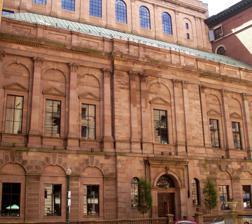
Building: Boston Athenæum
Country: United States of America
Year built: 1807
Independent membership library in the U.S. Boston Athenæum 42°21′28.96″N 71°3′43.77″W / 42.3580444°N 71.0621583°W / 42.3580444; -71.0621583 Location Boston , Massachusetts , U.S., United States Type Private Established 1807 Branches 1 Collection Size 500,000+ Access and use Circulation 17,725 (FY 2016) Population served 4,345 (Membership, 2016) Other information Director Leah Rosovsky Employees 67 Website bostonathenaeum.org U.S. National Register of Historic Places U.S. National Historic Landmark U.S. Historic district Contributing property The Boston Athenæum building today, as designed by Edward Clarke Cabot with additions by Henry Forbes Bigelow Location 10-1/2 Beacon Street, Boston, Massachusetts Built 1847 Architect Edward Clarke Cabot ; Bigelow & Wadsworth Architectural style Neoclassical , Renaissance Revival Website bostonathenaeum.org Part of Beacon Hill Historic District ( ID66000130 ) NRHP reference No. 66000132 Significant dates Added to NRHP October 15, 1966 Designated NHL December 21, 1965 Designated CP October 15, 1966 The Boston Athenaeum is one of the oldest independent libraries in the United States. It is also one of a number of membership libraries , for which patrons pay a yearly subscription fee to use  Athenaeum services. The institution was founded in 1807 by the Anthology Club of Boston , Massachusetts . It is located at 10½ Beacon Street on Beacon Hill . Resources of the Boston Athenaeum include a large circulating book collection; a public gallery; a rare books collection of over 100,000 volumes; an art collection of 100,000 paintings, sculptures, prints, drawings, photographs, and decorative arts; research collections including one of the world's most important collections of primary materials on the American Civil War ; and a public forum offering lectures, readings, concerts, and other events. Special treasures include the largest portion of President George Washington's library from Mount Vernon ; Jean-Antoine Houdon busts of Washington , Benjamin Franklin , and Lafayette once owned by Thomas Jefferson ; a first edition copy of John James Audubon 's The Birds of America ; a 1799 set of Francisco Goya 's Los caprichos ; portraits by Gilbert Stuart , Chester Harding , and John Singer Sargent ; and one of the most extensive collections of contemporary artists' books in the United States. The Boston Athenaeum is also known for the many prominent writers, scholars, and politicians who have been members, including Ralph Waldo Emerson , Nathaniel Hawthorne , Louisa May Alcott , Oliver Wendell Holmes Sr. , Oliver Wendell Holmes Jr. , John Quincy Adams , Margaret Fuller , Francis Parkman , Amy Lowell , John F. Kennedy , and Edward M. Kennedy . History 19th century In 1803, a young Harvard graduate by the name of Phineas Adams established the magazine The Monthly Anthology, or Magazine of Polite Literature .  Adams left the New England area in 1804, having insufficient funds to continue the periodical; however, the printers Munroe and Francis convinced other young men to contribute to and continue the magazine under the new title of The Monthly Anthology and Boston Review . By 1805, these young men founded the Anthology Society . William Smith Shaw, librarian (c. 1807–1823) The Boston Athenaeum was founded in 1807 by members of the Anthology Society , literary individuals who began with a plan to have a reading room.  The first librarian, William Smith Shaw , and the new trustees had ambitious plans for the Athenaeum, basing their vision on the Athenæum and Lyceum in Liverpool, England. Their vision was expanded to include a library encompassing books in all subjects in English and foreign languages, a gallery of sculptures and paintings, collections of coins and natural curiosities, and even a laboratory. This ambitious design has developed over the past two hundred years with some changes in focus (e.g., there is no chemistry lab) but remaining true to the ideal expressed in the institution's seal, chosen in 1814: Literarum fructus dulces , meaning "Sweet are the Fruits of Letters." The first yearly subscriptions were sold for ten dollars; only members were allowed to enter the Athenaeum's rooms, although they could bring guests.  The Athenaeum's collections were initially non-circulating, meaning that even members could not check out books to take home. At first, the Boston Athenaeum rented rooms, then in 1809 bought a small house adjacent to the King's Chapel Burying Ground , and in 1822 moved into a mansion on Pearl Street, where a lecture hall and gallery space were added within four years. In 1823, Shaw stepped down as librarian, and the King's Chapel Library and the Theological Library belonging to the Boston Association of Ministers were deposited in the Athenaeum.  Work was begun on a shelf catalog in 1827. That same year, the art gallery was established, and the first annual exhibition opened. Measures were undertaken in 1830 to turn the collections into a circulating library. Once the Athenaeum became a circulating library, only four books were allowed to be checked out at a time. Interior of the Athenæum, 10½ Beacon Street, c. 1855 ( Southworth & Hawes ) 10½ Beacon Street By the early 1840s, Boston was a fast-growing city, and Pearl Street was built up commercially, with warehouses crowding around the Athenæum building. The trustees moved to construct a new building in order to facilitate access to the Athenaeum.  Land was acquired on Beacon Street overlooking the Old Granary Burying Ground , and the cornerstone was laid in 1847. In 1849, the current location opened at 10½ Beacon Street. It was the first space designed for the Boston Athenaeum's specific needs. The first floor held the sculpture gallery; the second, the library; and the third, the paintings gallery. The architect was Edward Clarke Cabot , an artist and dilettante whose design was selected because his ingenious arch over graves in the Granary Burial Ground allowed more space on all floors above the basement level. The neo-Palladian façade of "Patterson sandstone" was unique in Boston and remains so today. The Boston Athenaeum included sculptures by John Frazee . Cutter Expansive Classification Charles Ammi Cutter, librarian (c. 1869) Charles Ammi Cutter became librarian in 1869, succeeding William Frederick Poole .  Until this point, work had been uninspired on the comprehensive catalog of the library's holdings. The Athenaeum's exhibition area opened up when the Museum of Fine Arts moved the collections into their own space overlooking Copley Square. Cutter took advantage of the space, using it to spread out the collections and to revise and complete the five-volume catalog. He created his own classification system, known as Expansive Classification , in order to revise and finish the five-volume catalog. Later, the Cutter system became the basis for the Library of Congress classification system; the sections of call number used to alphabetically designate authors’ names are still known as "Cutter numbers" in the Library of Congress system. Establishment of Museum of Fine Arts Many of the Trustees at the Boston Athenaeum participated in the movement to create a separate museum in Boston. In the years 1872–1876, Boston's Museum of Fine Arts exhibited in the Athenaeum's gallery space while awaiting completion of its new building's construction. There would be no more annual exhibitions; shelves were installed and the library spread to the first and third floors. 20th and 21st centuries From 1913–1914, the Boston Athenaeum employed the architectural firm of Bigelow and Wadsworth to expand the building. The fourth and fifth floors were set back so as not to disrupt the symmetry of the façade. This renovation fireproofed the building and expanded the space, including the addition of the beautiful fifth floor reading room and the fourth floor Trustees’ Room. At the same time, much-needed shelving was installed in the form of a drum stack — a ten-story Snead stack occupying a semi-circular space from the basement to the third floor. The Boston Athenaeum was declared a National Historic Landmark in 1966. Between 1999 and 2002, the Boston Athenaeum underwent a major renovation to update its climate control system, gain more space for books, and add new gallery space on the first floor. In May 2020, Leah Rosovsky was appointed as Stanford Calderwood Director of the Athenaeum. Gilbert Stuart portraits The unfinished 1796 Gilbert Stuart portrait of George Washington , one of two portraits at the center of the controversy. The Athenæum had long owned two famous, unfinished portraits of George and Martha Washington . They had been on loan to the Boston Museum of Fine Art since 1876, but eventually the Athenæum, needing money, asked the Museum to purchase them outright, which the Museum declined to do.  The Athenæum then agreed to sell the portraits to the National Portrait Gallery (an arm of the Smithsonian Institution in Washington, D.C.) for $5 million; when this agreement became public in April 1979, there was strong public opposition to it in Boston but the National Portrait Gallery argued that the portraits were of national historic value and belonged in the Smithsonian. A campaign by prominent Bostonians to raise $5 million to keep the portraits in Massachusetts fell well short of its goal. The Athenæum refused to lower the $5 million price, which it called a significant discount from the portraits' market value. The City of Boston sued to forestall the sale, naming Massachusetts Attorney General Francis X. Bellotti (whose office the Commonwealth's constitution designates as "custodian of public property") in the suit, and this led Bellotti to declare that the portraits could not be sold without his permission. In early 1980, the National Portrait Gallery and the Boston Museum of Fine Arts agreed to jointly purchase the portraits, which would then spend alternating three-year terms at each institution. Notable members Hannah Adams John Adams John Quincy Adams Louisa May Alcott Cyrus Alger Erastus Brigham Bigelow Nathaniel Bowditch Uriah Boyden Josiah Cooke Jr. Charles Ammi Cutter Ralph Waldo Emerson Margaret Fuller Samuel Griswold Goodrich Augustus Addison Gould Thaddeus Mason Harris Nathaniel Hawthorne Oliver Wendell Holmes Sr. Oliver Wendell Holmes Jr. John Jay Chapman John Fitzgerald Kennedy Edward M. Kennedy Amy Lowell Paul Moody Daniel Treadwell Francis Parkman Mission statement The mission of the Boston Athenaeum is to engage all who seek knowledge by making accessible the library's collections and spaces, thereby inspiring reflection, discourse, creative expression, and joy. Holdings The Athenaeum's holdings currently include over 600,000 volumes, and the collections' strengths focus on Boston and New England history, biography, British and American literature, as well as fine and decorative arts. The Boston Athenaeum's rare and circulating books, maps and manuscripts reflect the collecting interests of the Library as it has narrowed its focus from encyclopedic in the 19th century to an emphasis on the humanities and its large, historic collection of art includes paintings, sculpture, prints, photographs, and decorative arts. Over 260 book funds, the oldest and largest of which was endowed by John Bromfield Jr. in 1845, support the addition of more than 3,000 volumes per year to the collection. Printed Catalogs In addition to catalogs of special collections such as the catalog of the Washington Collection, the Athenaeum printed the following general-purpose catalogs of books in its collection before creating a card catalog in 1903: 1810 Catalogue of the books in the Boston Athenaeum. 267 pp. 8° 1827 Catalogue of books in the Boston Athenaeum : to which are added the by-laws of the institution, and a list of its proprietors and subscribers. 356 pp. 8° 1830 Catalogue of books added to the Boston Athenaeum since the publication of the catalogue in January 1827. 64 pp. 8° 1831 Catalogue of tracts, scientific and alphabetical index. 5 v. 1834 Catalogue of books added to the Boston Athenaeum in 1830–1833. 80 pp. 8° 1840 Catalogue of books added to the Boston Athenaeum, since the publication of the catalogue in January, 1827. 179 pp. 8° 1849 Shelf Lists, 1849. 1863–1868 List of books added to the library of the Boston Athenaeum. 6 v. 8° 1868–1871 List of books added to the library of the Boston Athenaeum. 17 nos. 8° 1877–1896 List of additions. Second Series. No. 1–354. September 1, 187 to March 2, 1896. 1472 pp. sm. 4° 1874 Catalogue of the library of the Boston Athenaeum. 1807–1871. 5 v. 3402 pp. l. 8° The first catalog, that of 1810, was compiled by the Rev. Joseph McKean . Digital Collections The Athenaeum has digitized a wide range of its holdings, and continues to do so. The digitized holdings are described on-line and are an effort to make them more accessible to researchers, students, Athenaeum members, and scholars. A few examples from the many collections in the digital library: Henry Schoolcraft Collection of Books in Native American Languages Confederate States of America Imprint Collection - stamps, paper currency, and financial documents Art Deco Designs by Cartier Rare bookbindings from George Washington ’s personal library Alice Mason Civil War Photography, Since 2013, the Athenaeum has made its extensive on-going lecture series available to a wider audience through Vimeo , an open video platform. Rare Books & Manuscripts Collections A few examples of the special collections: Portions of the personal libraries of Cardinal Cheverus , Henry Knox , and George Washington . The Groome Gypsy Collection, the Danforth Alchemy Collection, and the Merrymount Press Collection. The collections include many areas that are not documented elsewhere, e.g, the newspapers from the Confederate States of America Imprint Collection Image gallery Athenæum, Pearl Street Athenæum, Pearl Street Interior, 1855 Interior, 1855 Boston Athenaeum, Beacon Street, c. 1855 Sumner staircase, c. 1880s Statuary gallery, 19th century 1905 In popular culture In the 1998 film A Civil Action , the Boston Athenaeum is used as a stand-in for the Harvard Club of New York City . See also List of National Historic Landmarks in Boston National Register of Historic Places listings in northern Boston, Massachusetts References